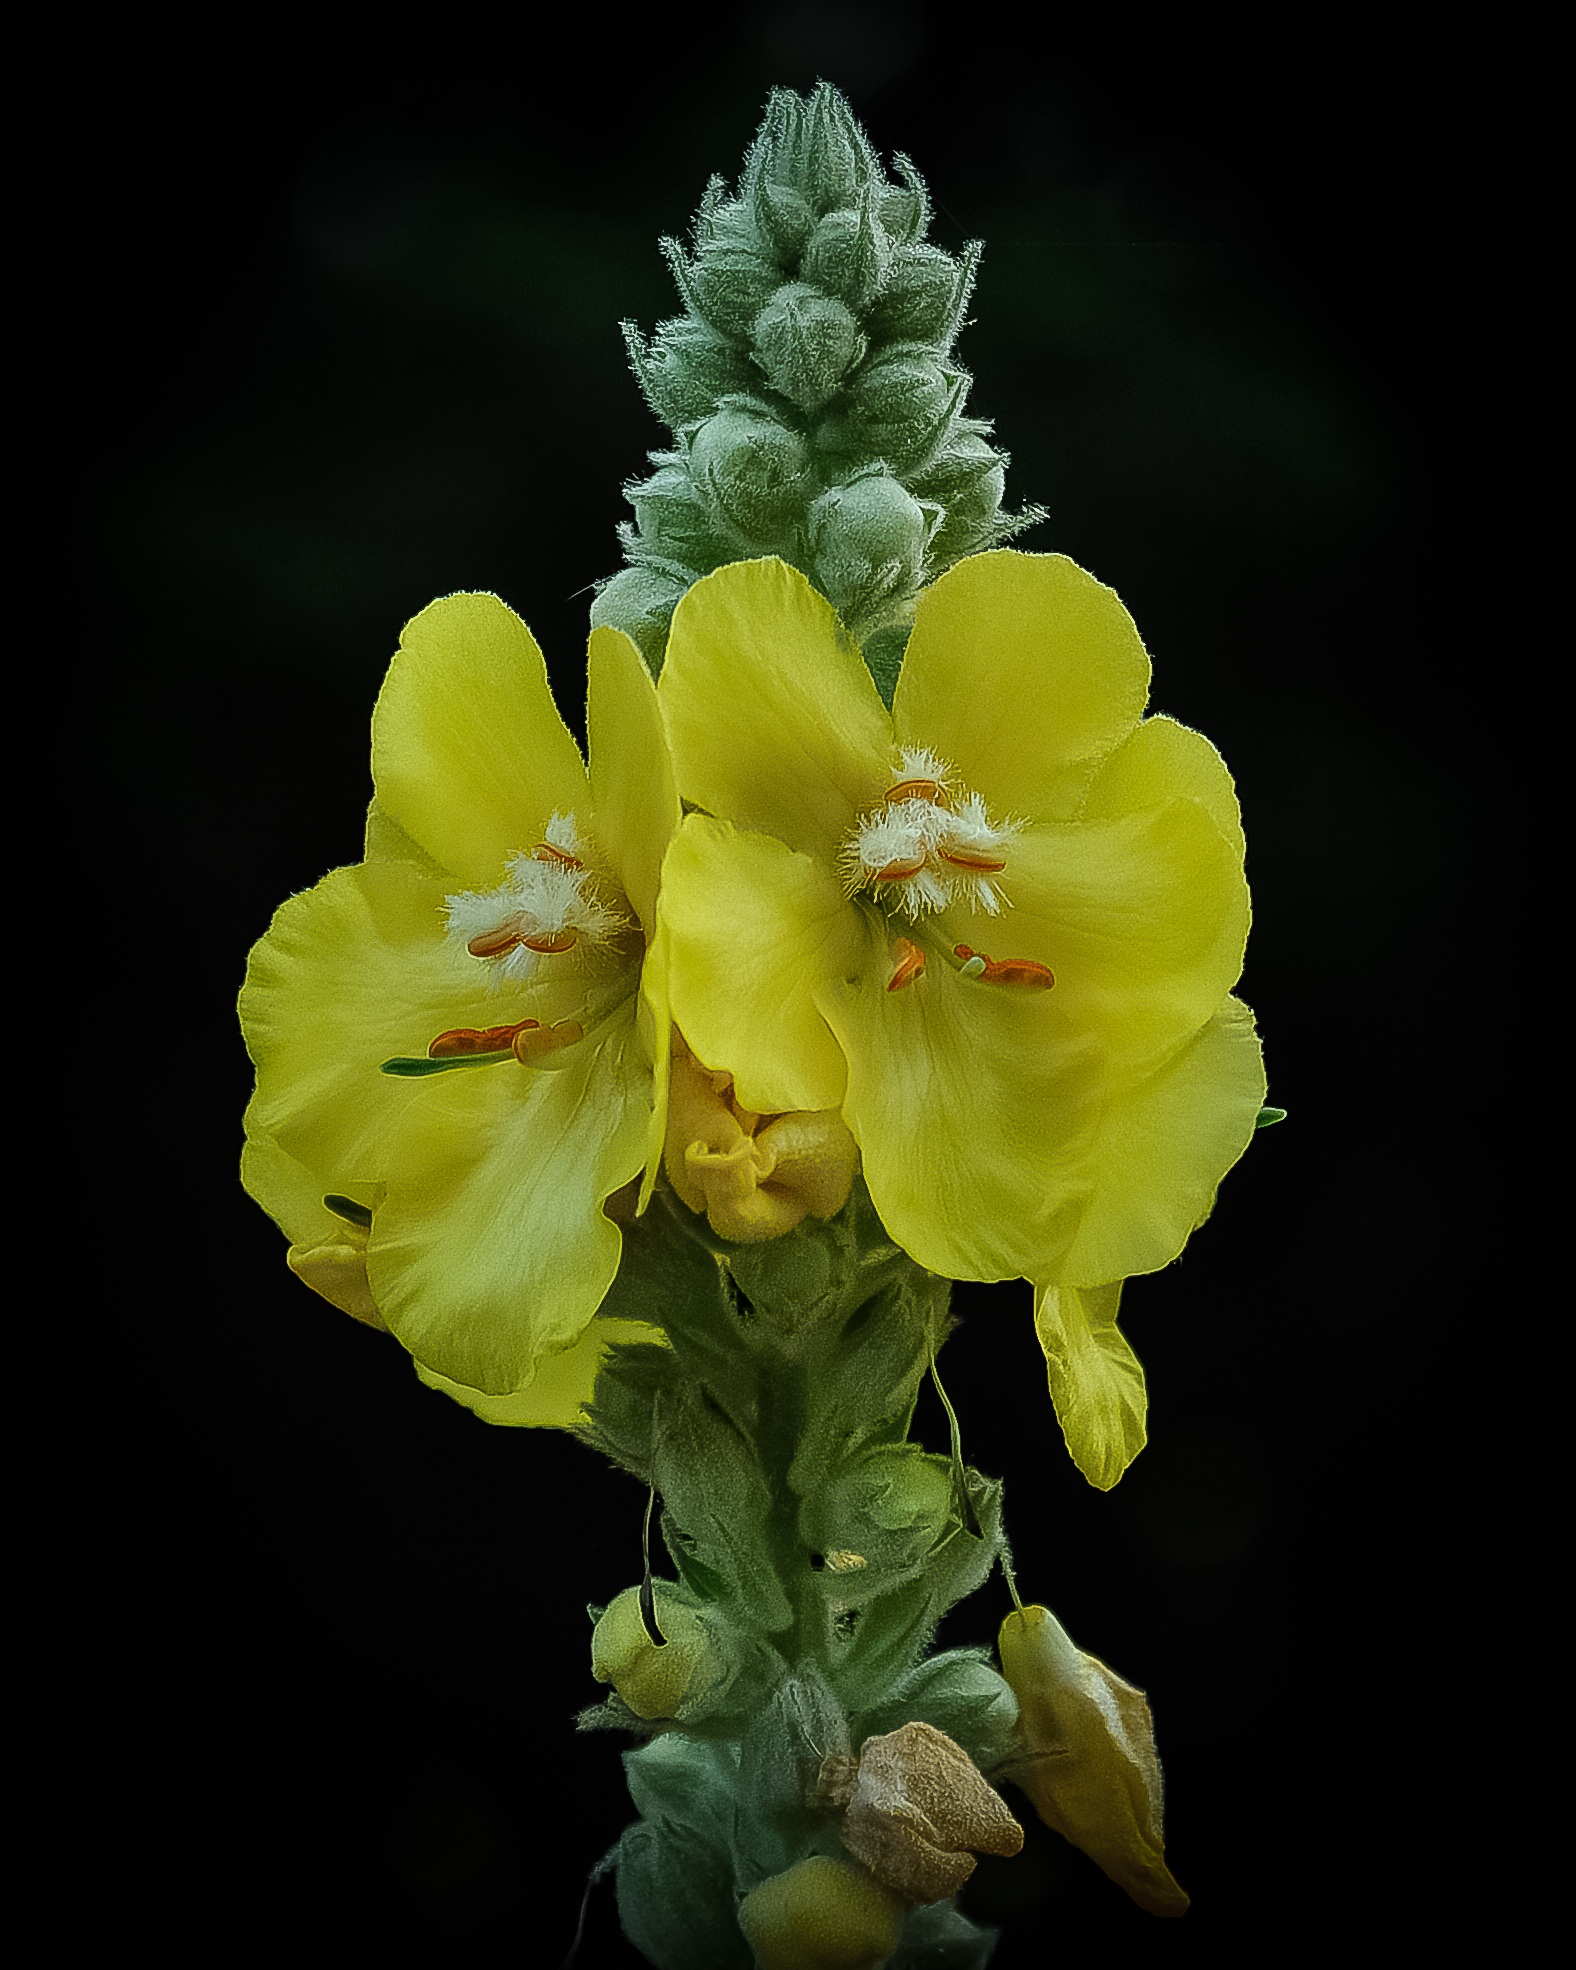
nature, blossom, plant, flower, petal, floral, botany, yellow, garden, flora, wildflower, macro photography, flowering plant, mullein, verbascum, plant stem, land plant